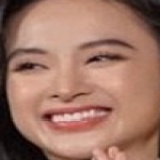
diễn viên Angela Phương Trinh